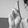
ASL letter: R